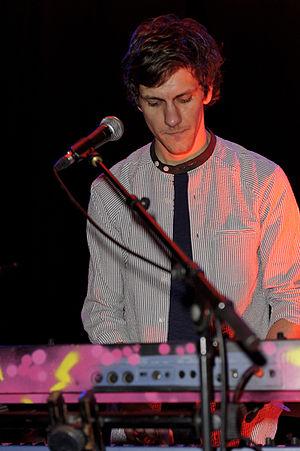
Mathew Baynton, né le 18 novembre 1980 à Southend-on-Sea, est un acteur et scénariste britannique.
Au-delà est un drame américain réalisé par Clint Eastwood, sorti en 2010.